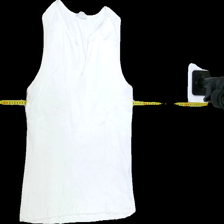
View: front
Type: Tank top
Category: Ladies
Brand: Not Applicable
Colors: White
Material: 100%cotton
Pattern: Plain
Cut: Regular, V-collar
Season: Summer
Trend: No trend
Stains: Yes
Price range: <50
Recommended usage: Export